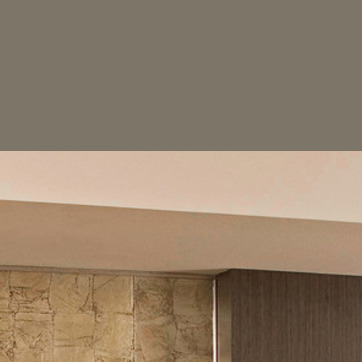
Material: painted